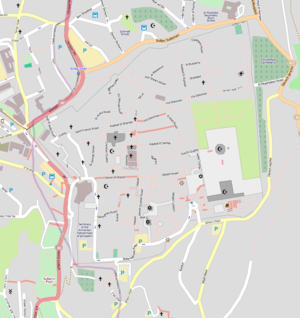
La porte dorée est la plus ancienne ouverture pratiquée dans les fortifications de la vieille ville de Jérusalem et date probablement du VIᵉ siècle av. J.-C.. Appelée aussi porte de la Miséricorde ou encore porte de la Vie éternelle, elle est située au milieu de la muraille Est et c'est la seule qui permet d'accéder directement à l'esplanade de La Mosquée al-Aqsa ou mont du Temple, de l'extérieur de la ville.